Apollon Theater, Syros

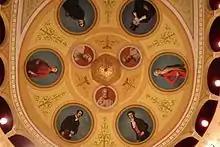
The ceiling

The Apollo Theater has been regarded as a miniature of La Scala. Its architecture has been influenced by Italian standards and its design is influenced by at least four of them: the La Scala (1776), the restored Teatro di San Carlo in Naples (1816), the Academic Theater in Castellranco (1745), and the Teatro della pergola of Florence (1755). The support of the vaults follows the French system of the period.